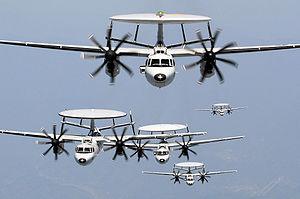
Cinq Grumman E-2 Hawkeye du Airborne Early Warning Squadron 115 (ou VAW-115) volent en formation devant le mont Fuji le 09 mai 2007. Le VAW-115 est l'un des neuf escadrons de la marine américaine basés à Atsugi, près des villes de Yamato and Ayase (Préfecture de Kanagawa, Japon) et est attachée au porte-avion USS Kitty Hawk (CV-63). Українська: Ланка палубних літаків дальнього радіолокаційного виявлення і управління Е-2С «Гокай» 115-ої авіаносної ескадрильї ДРЛВ з авіаносця «Кітті-Хок» ВМС США в польоті.
Le Grumman E-2 Hawkeye est un avion de surveillance aérienne et de commandement aéroporté ou AWACS développé par le constructeur américain Grumman et initialement embarqué à bord des porte-avions de la marine américaine. Mis en service en 1964, il a depuis été exporté vers plusieurs pays.